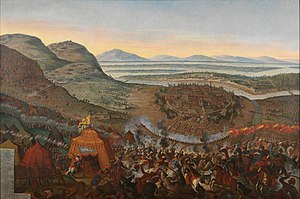
Slaget ved Wien / Belejringen
Den osmanniske hærs belejring af Wien.